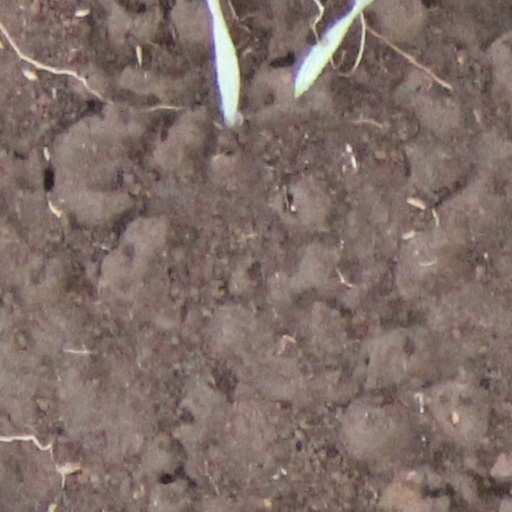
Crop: wheat